Total penumbral lunar eclipse

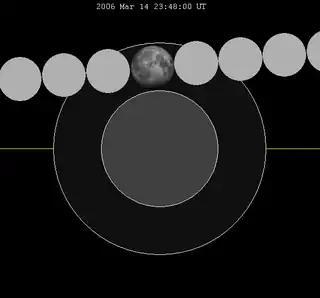
The penumbral lunar eclipse on March 14, 2006 was a total penumbral eclipse.

A total penumbral lunar eclipse is a lunar eclipse that occurs when the Moon becomes completely immersed in the penumbral cone of the Earth without touching the umbra.